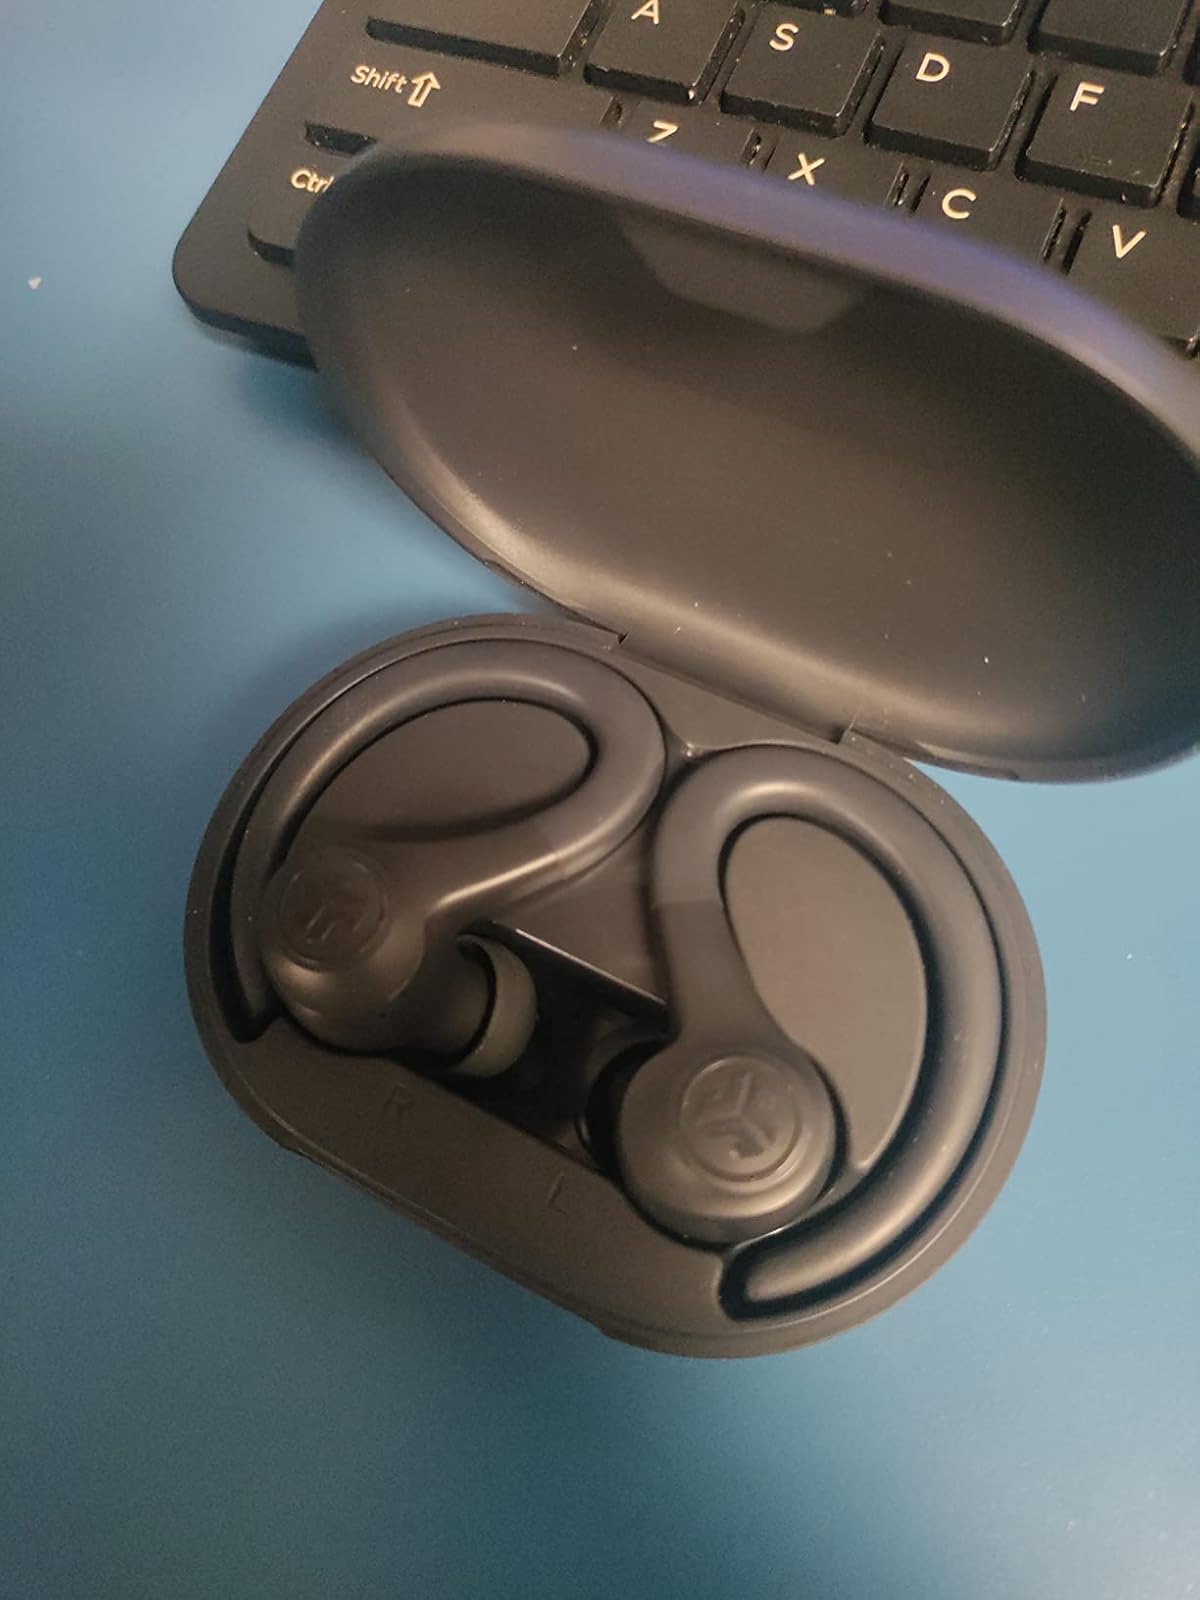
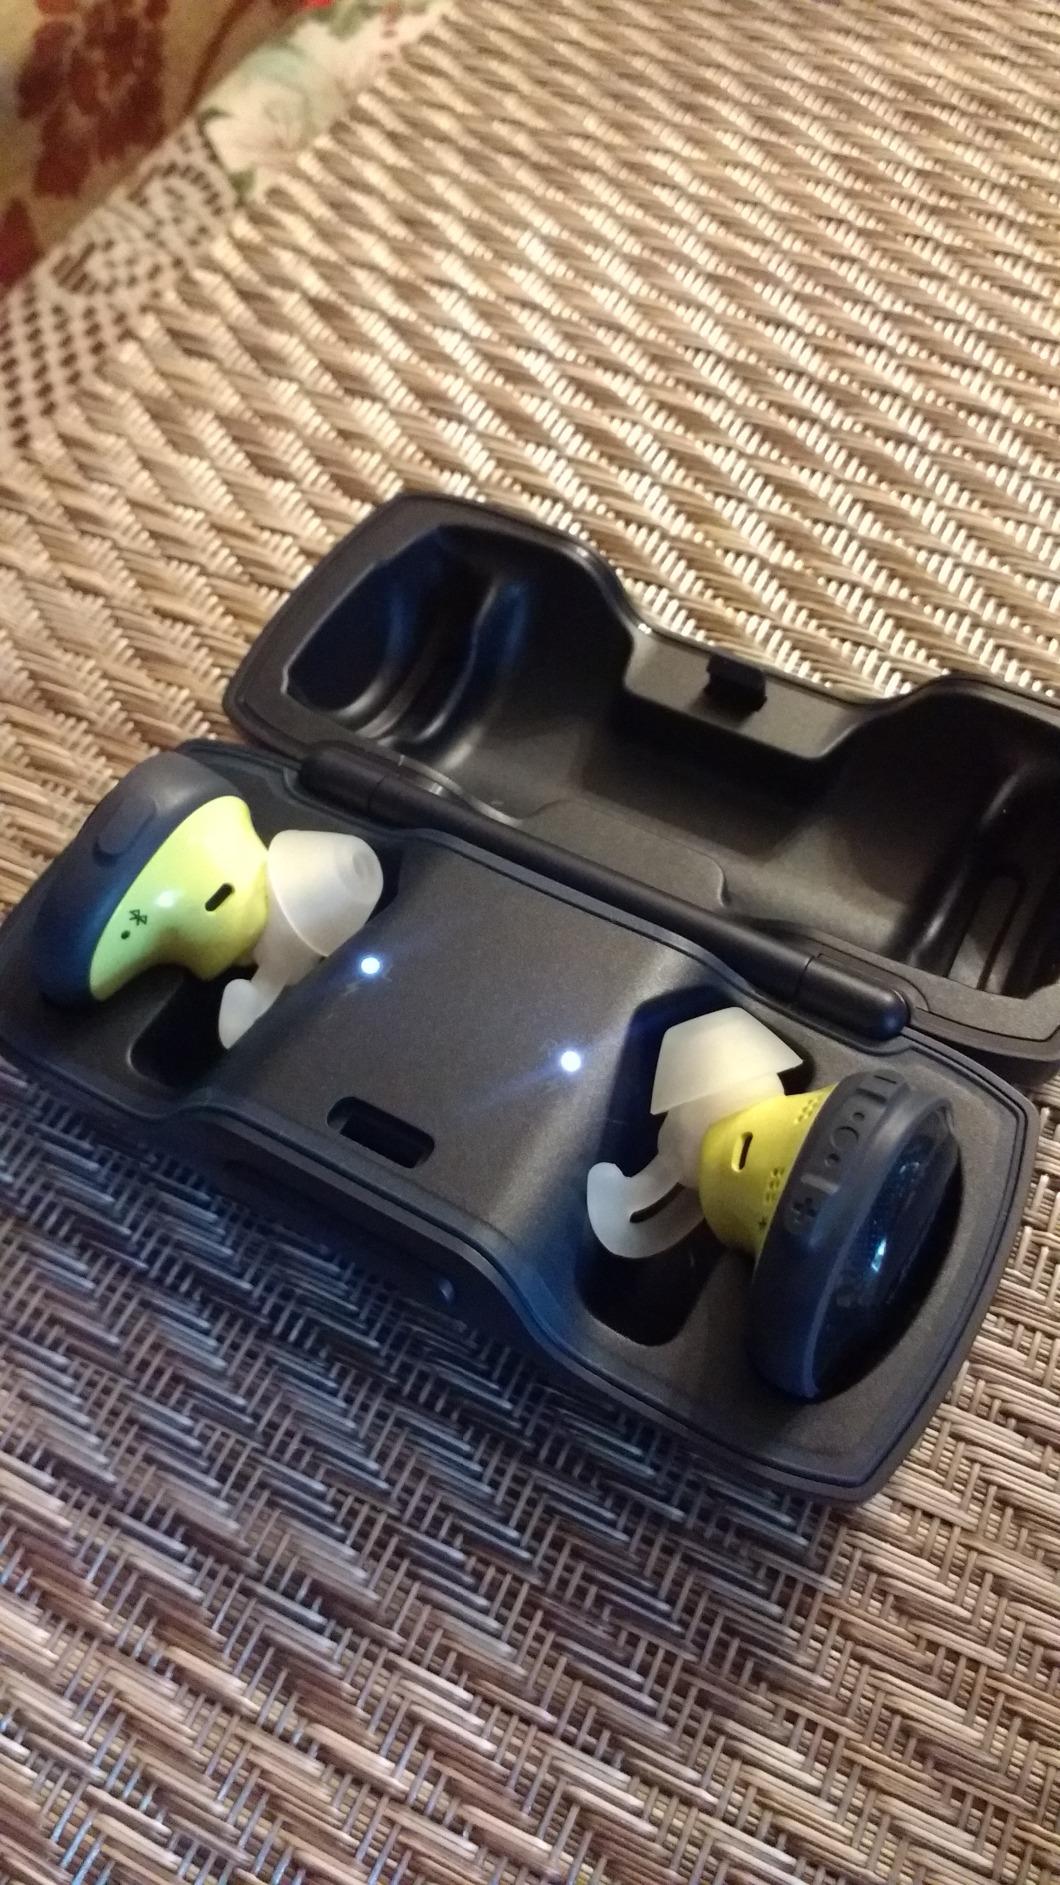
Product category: earbuds
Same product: no